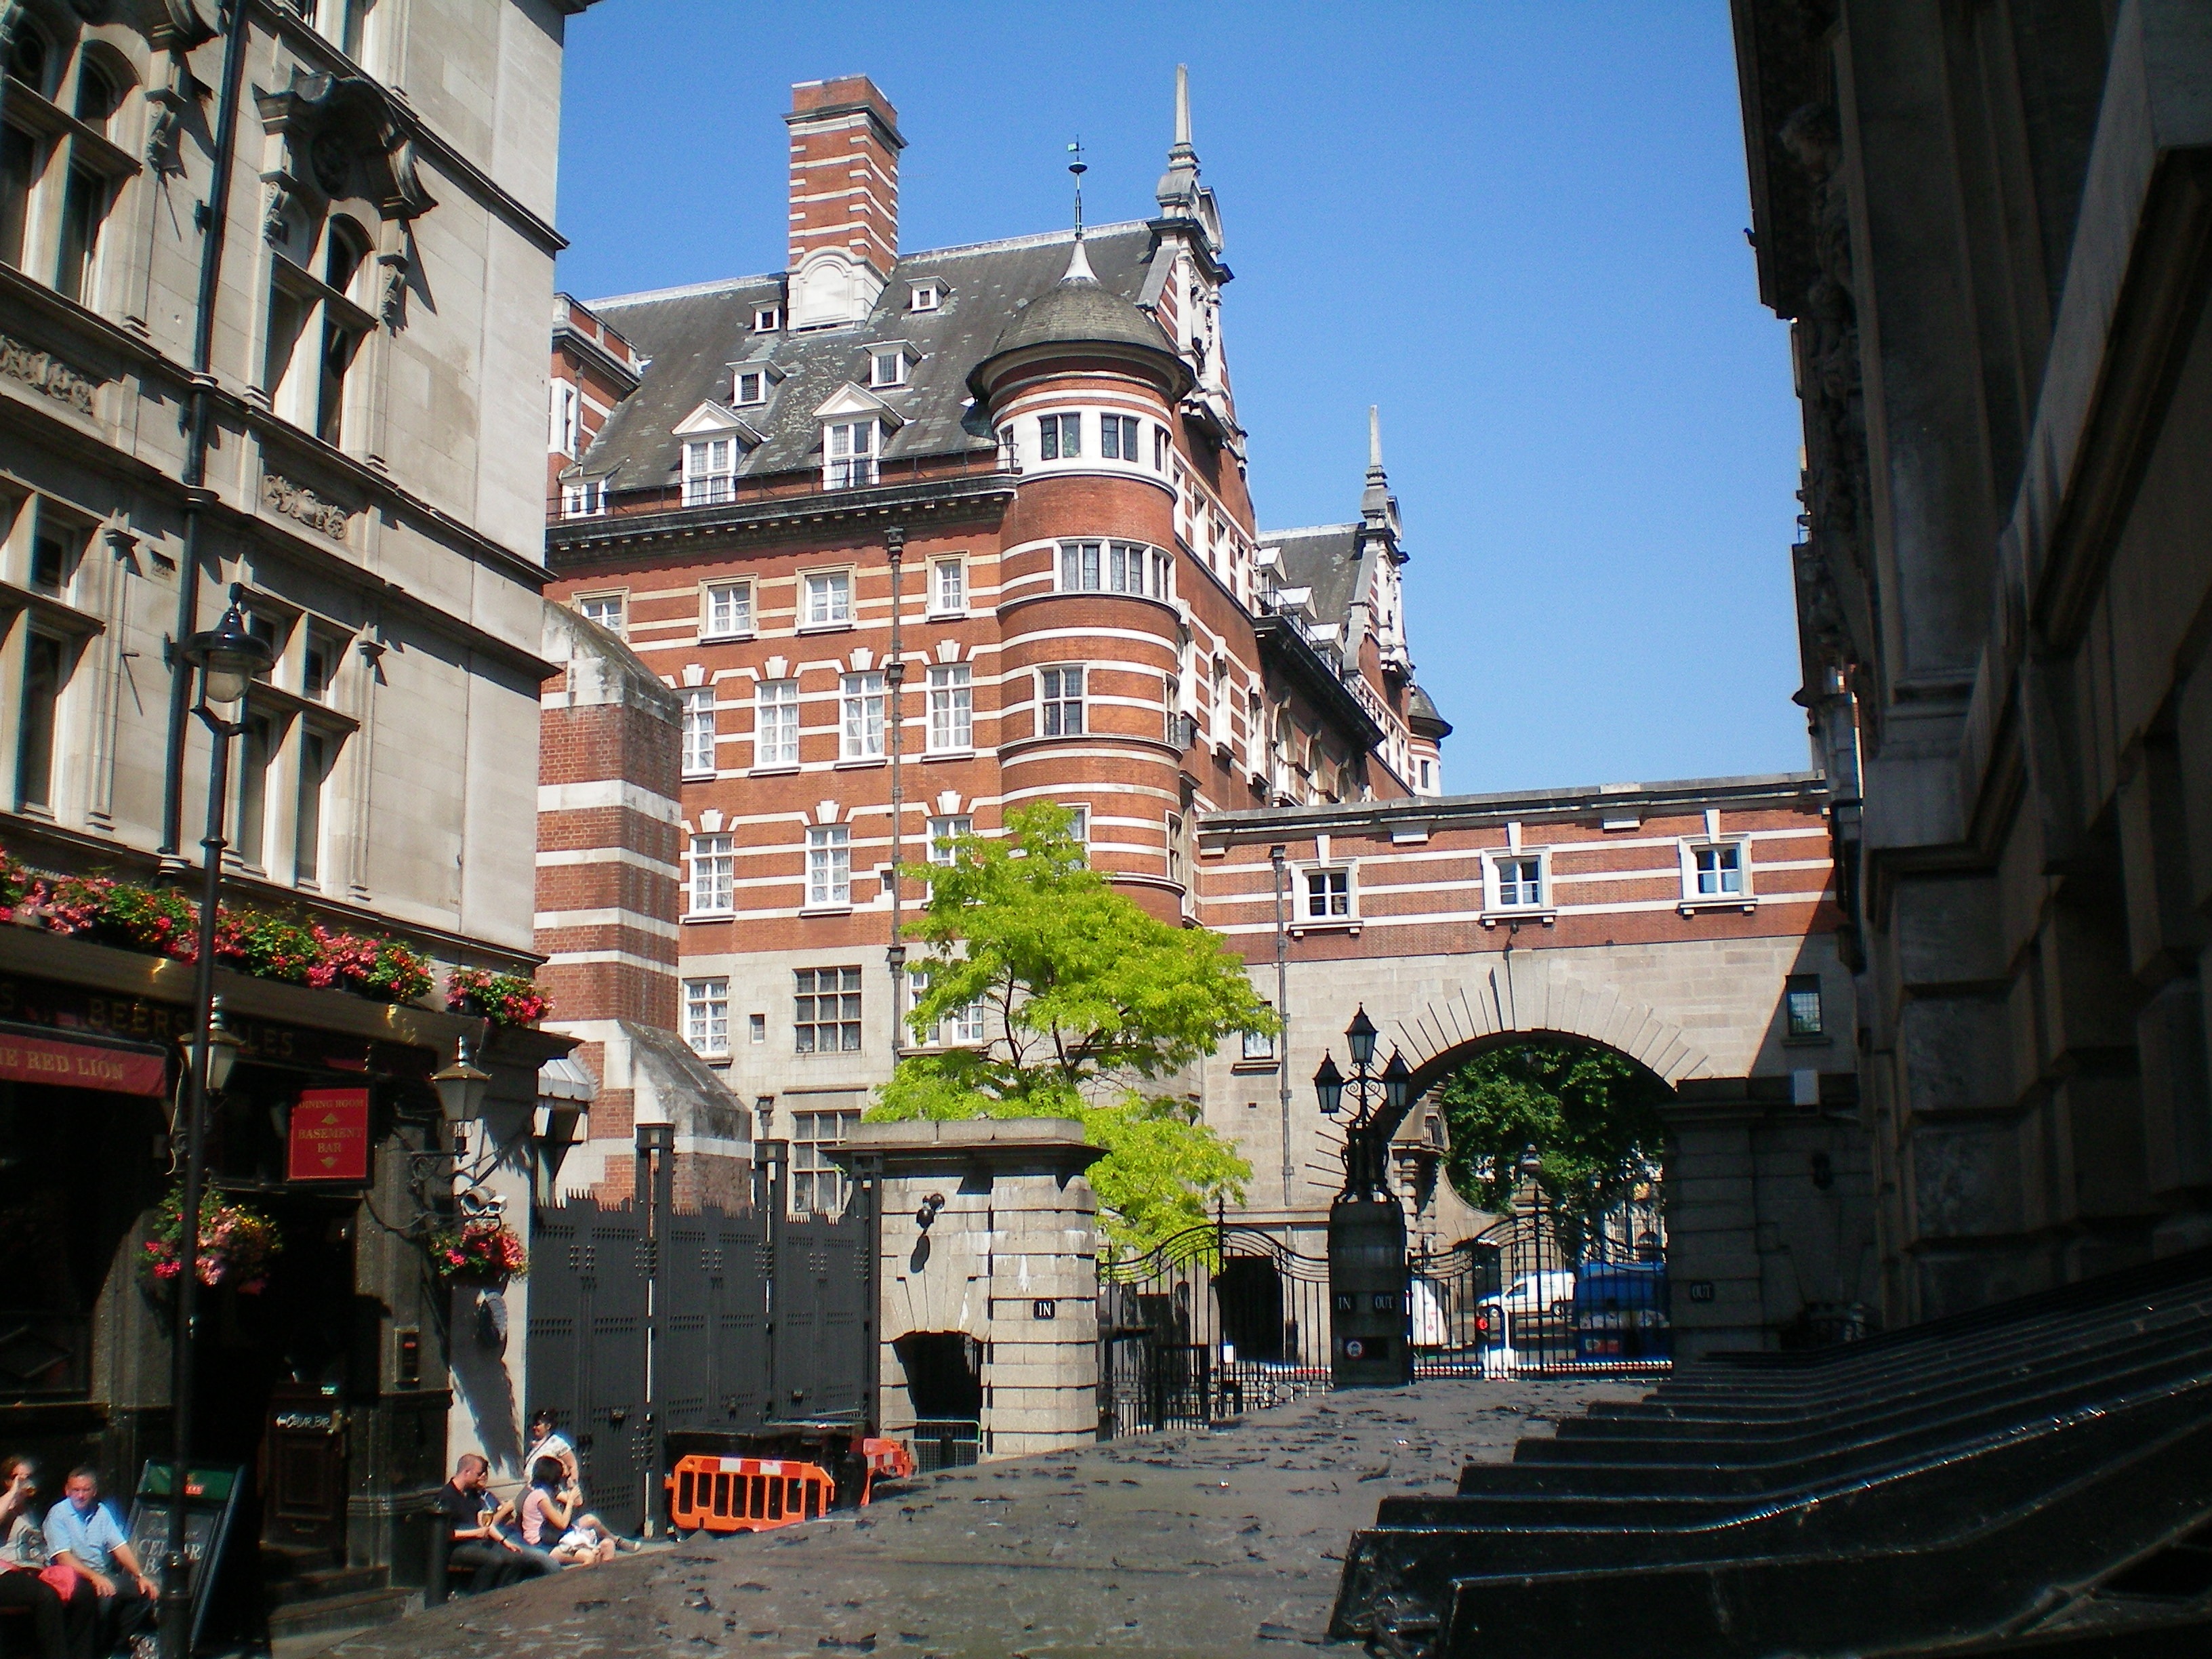
architecture, road, white, street, town, building, city, cityscape, downtown, travel, red, landmark, tourism, england, london, infrastructure, town square, neighbourhood, urban area, human settlement